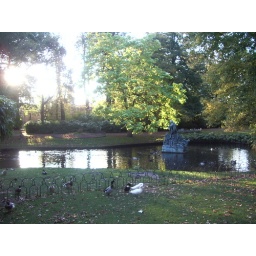
The ducks by the lake in the park